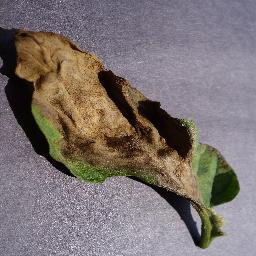
Label: Tomato___Late_blight